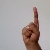
The image shows a hand gesture representing the letter 'D' in Indian Sign Language.